Port of Cirebon

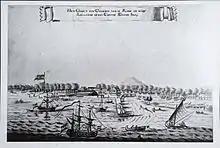
Port of Cirebon in the 17th century.

The Port of Cirebon was established by the Dutch East India Company in 1865, principally as an export point for spices, sugar cane and raw materials from West Java. Warehouses and open storage areas were developed by 1890, and a British American Tobacco cigarette factory was built in the early twentieth century.